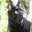
Label: cat